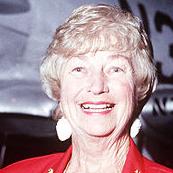
Age: 73